Wasteland (comics)

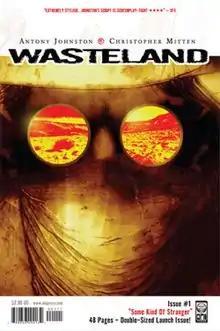

Wasteland is a monthly comic book series written by Antony Johnston, drawn by Christopher Mitten with covers by Ben Templesmith, and published by Oni Press. It debuted in July 2006 and ended in April 2015.